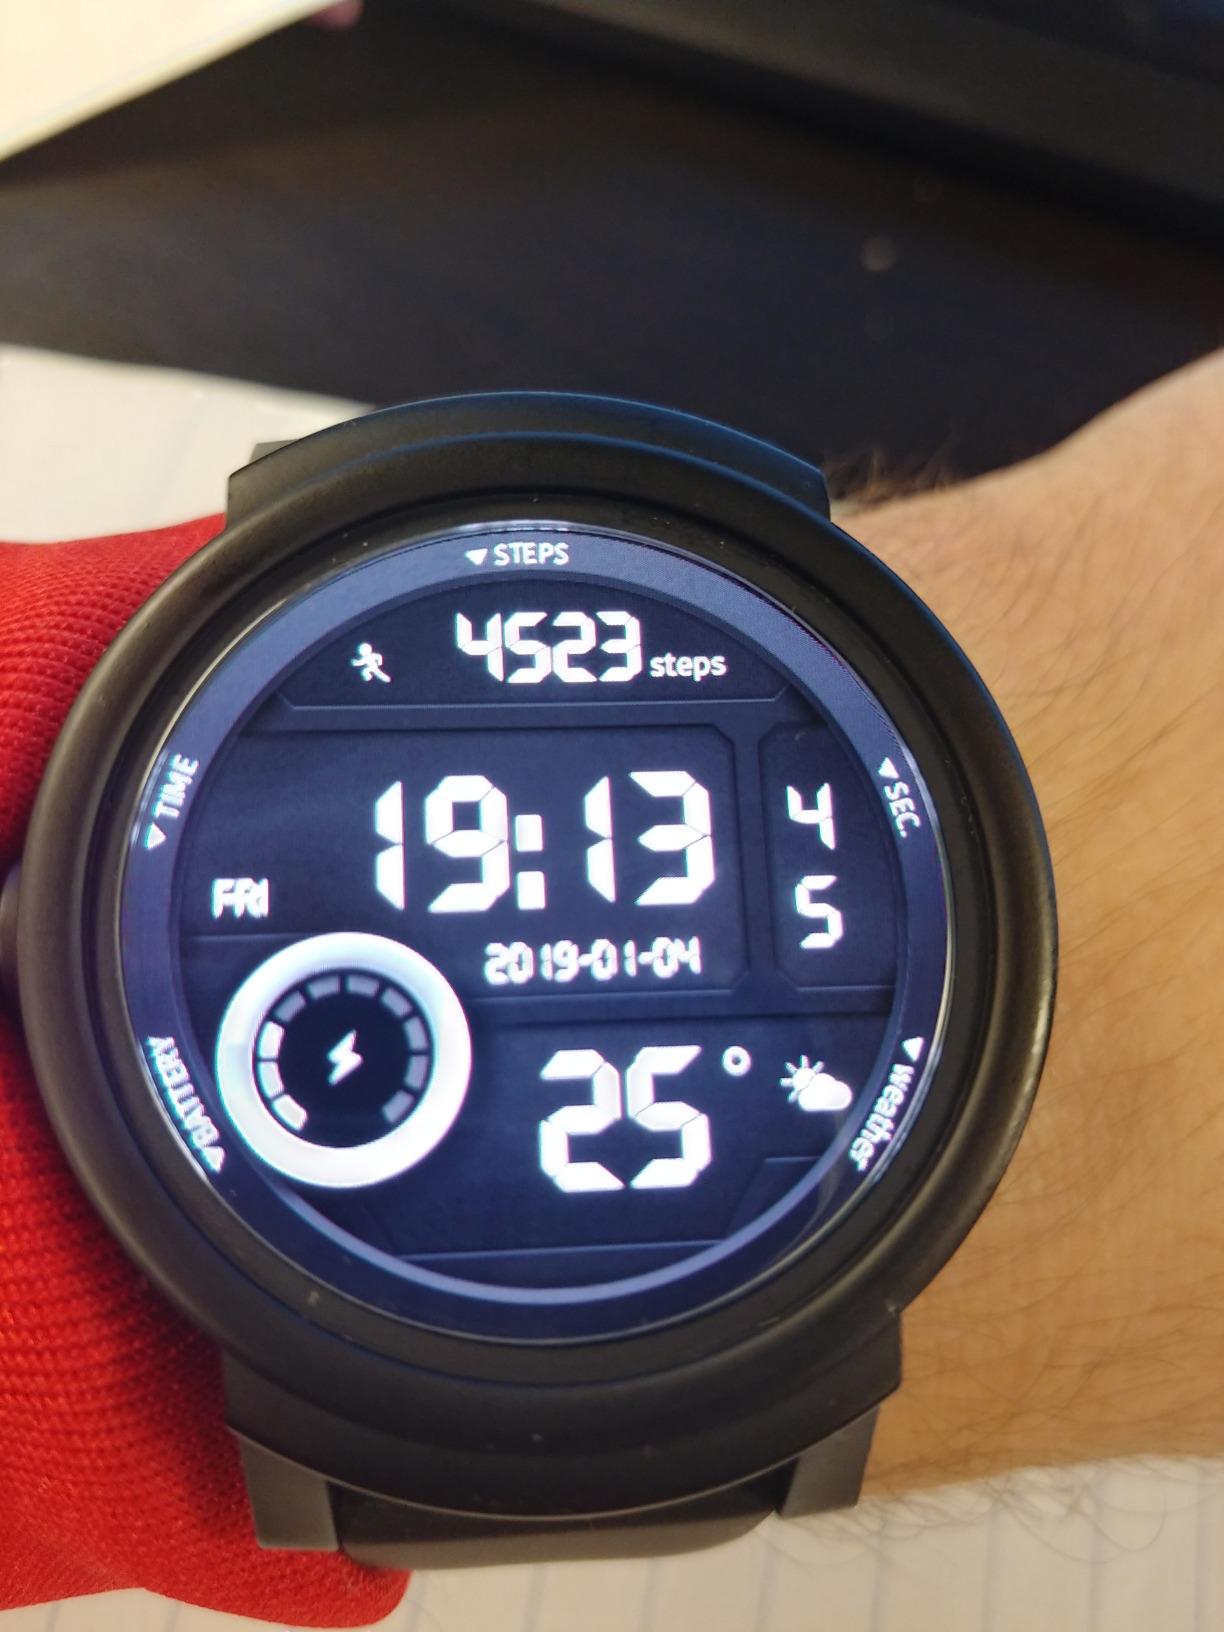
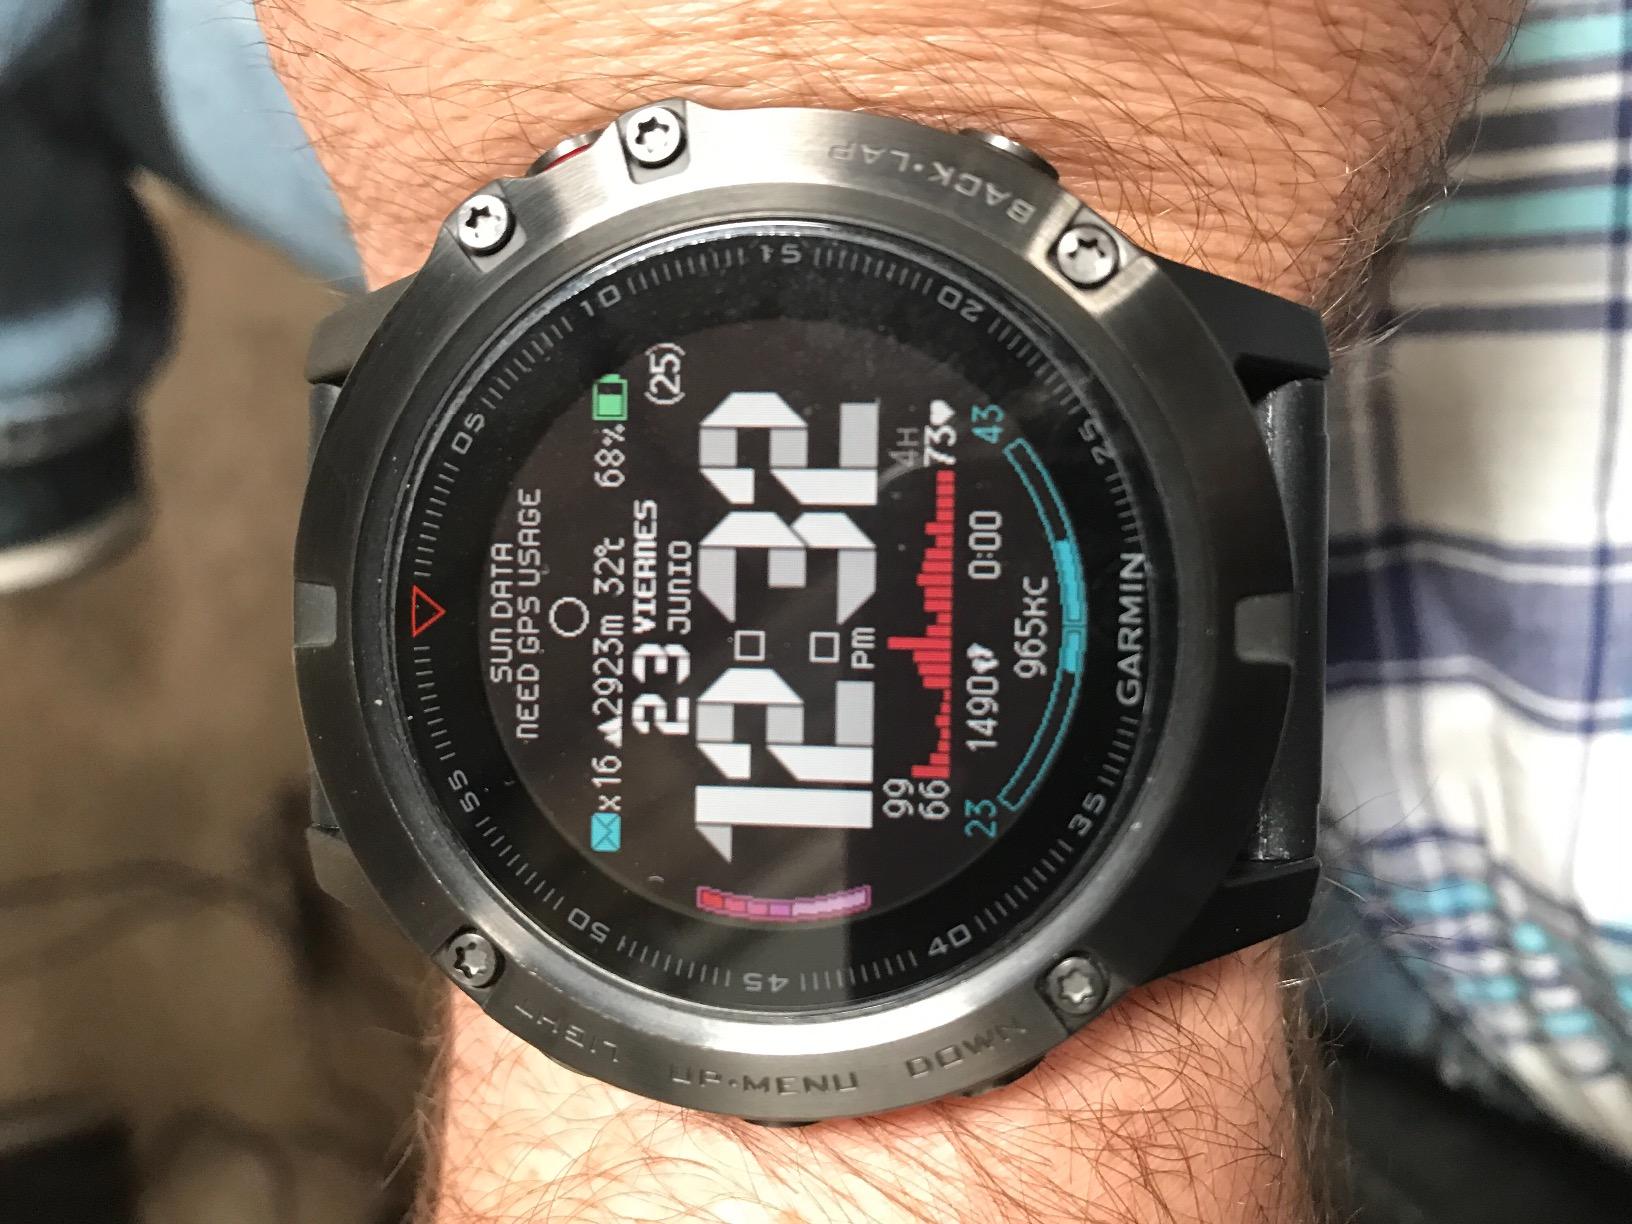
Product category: smartwatch
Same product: no